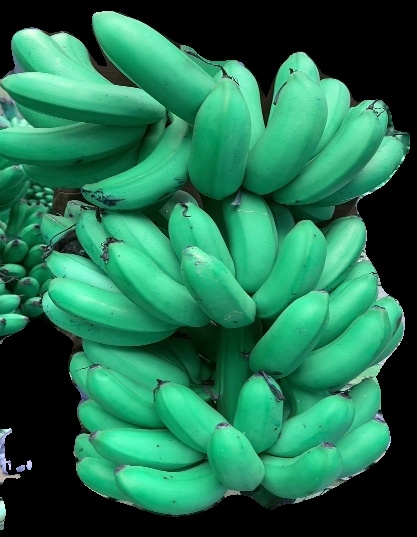
Variety: rasbale
Grade: grade1